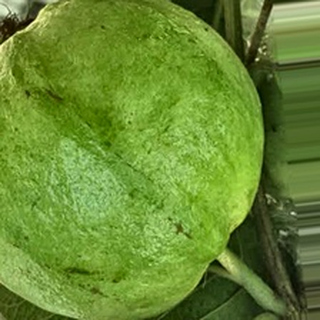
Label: healthy_guava